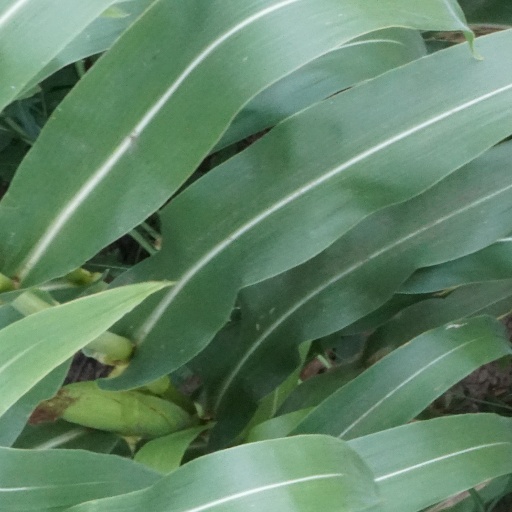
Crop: maize; corn